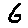
Label: 6